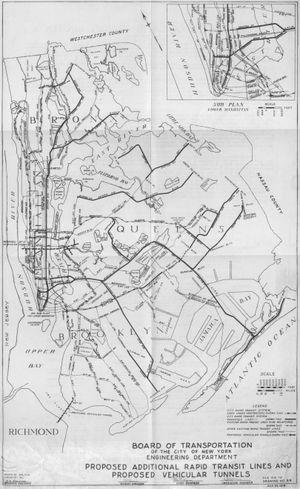
Le Independent Subway System, anciennement connu sous les noms de Independent City-Owned Subway System et Independent City-Owned Rapid Transit Railroad était un réseau de métro de la ville de New York, construit et exploité par la ville entre 1932 et 1940. Sa première ligne, l'IND Eighth Avenue Line fut ouverte à Manhattan en septembre 1932. Le développement du réseau de l'IND entre 1932 et 1940 constitua la dernière expansion majeure et significative du réseau. L'IND constitue avec l'Interborough Rapid Transit Company et la Brooklyn-Manhattan Transit Corporation l'un des trois réseaux historiques et autrefois concurrents à l'origine de l'actuel métro de New York.